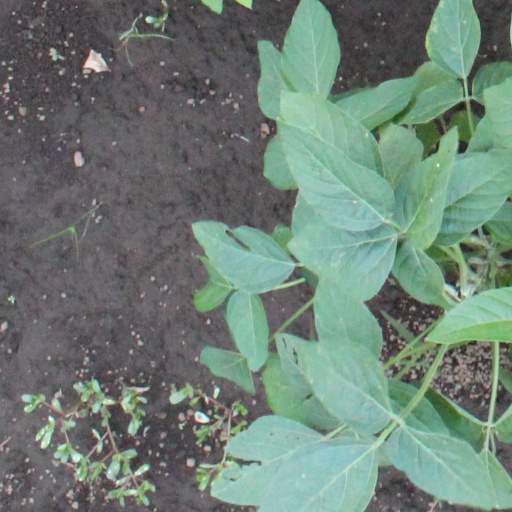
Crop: soybean